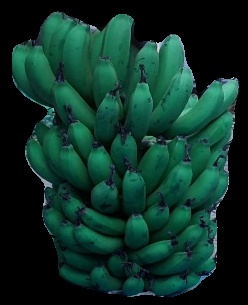
Variety: pachbale
Grade: grade2